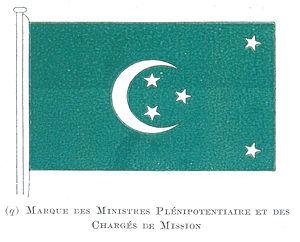
Texte scanné du Protocole du Royaume d'Égypte, un recueil officiel en langue française consignant les règles du protocole en vigueur dans le Royaume d'Égypte. Original page title or image caption (in French): Marque des Ministres Plénipotentiaire (sic) et des Chargés de Mission